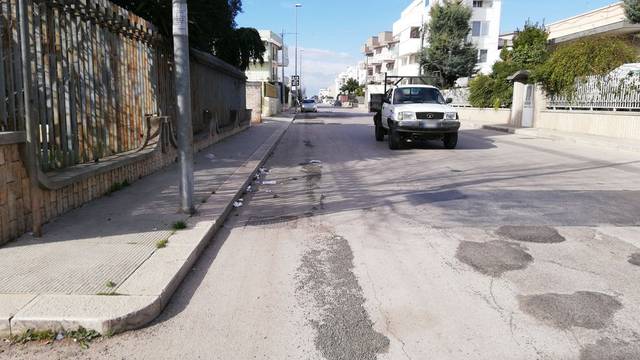
Region: Italy
Coordinates: 41.11, 16.678